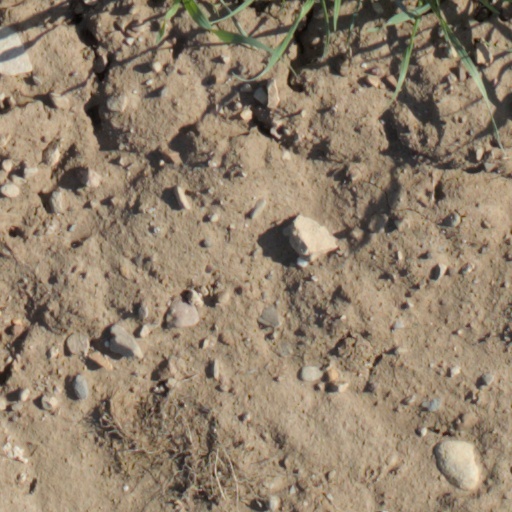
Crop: wheat